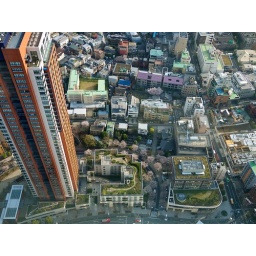
Taken from the 52nd floor of the Mori building in Roppongi, Tokyo.